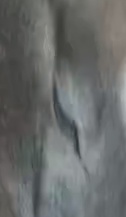
Face region: eyes (orbital_tightening_and_eye_area)
Pain indicator: obviously_present